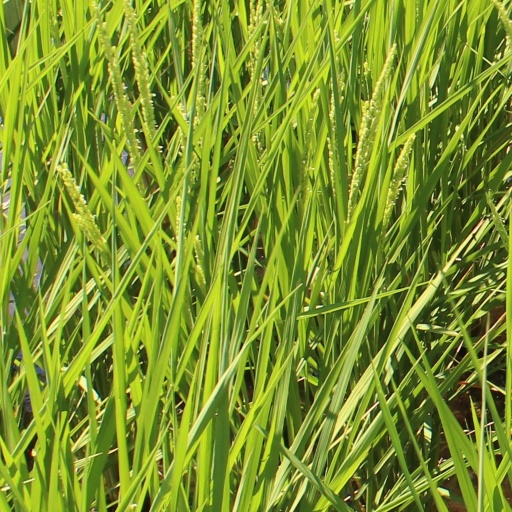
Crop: rice